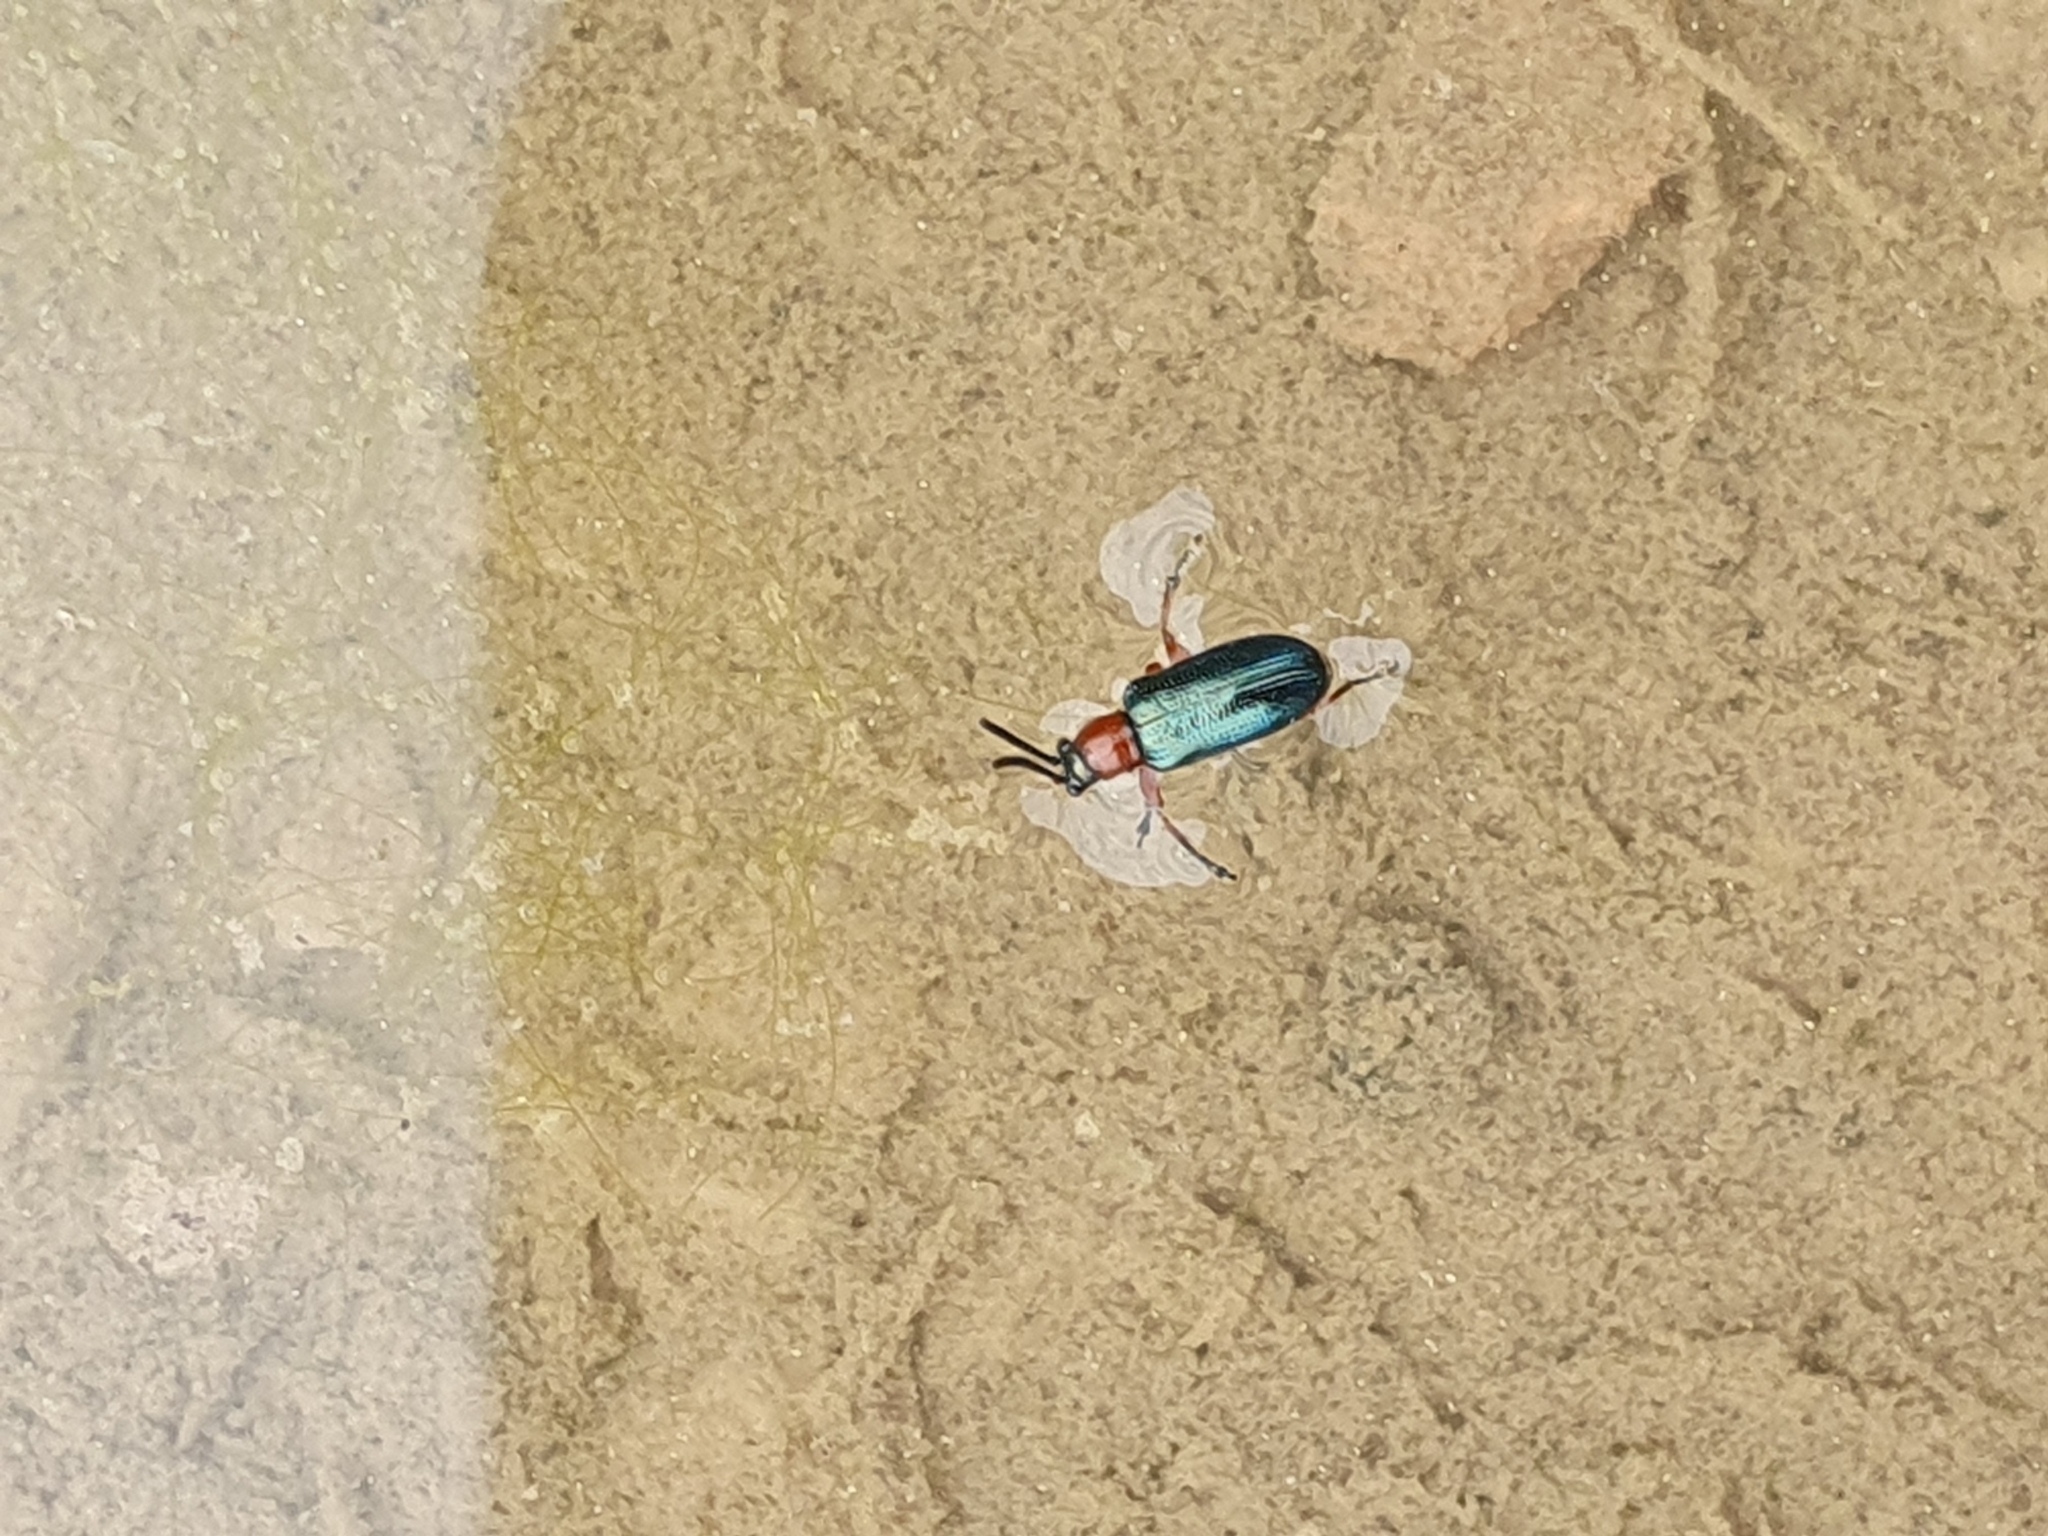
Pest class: cereal_leaf_beetle